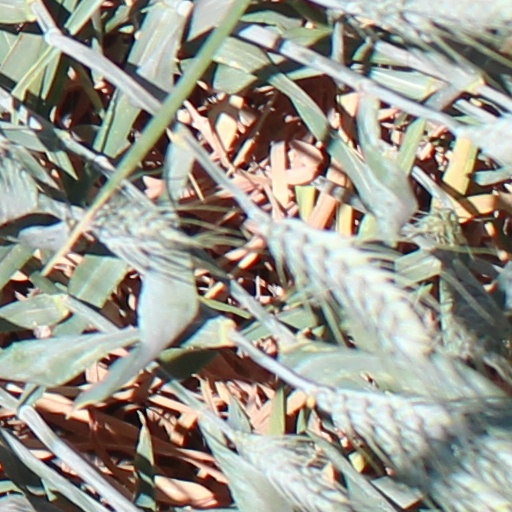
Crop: wheat